Otago Youth Adventure Trust

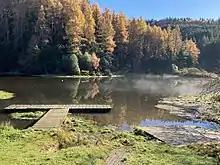
Lake at Berwick Lodge, used for kayaking. The boat ramp is also used as the end of a go-kart run.

Diabetes Otago has been running a four-day camp for children with Type 1 diabetes at Berwick Lodge for more than 20 years.